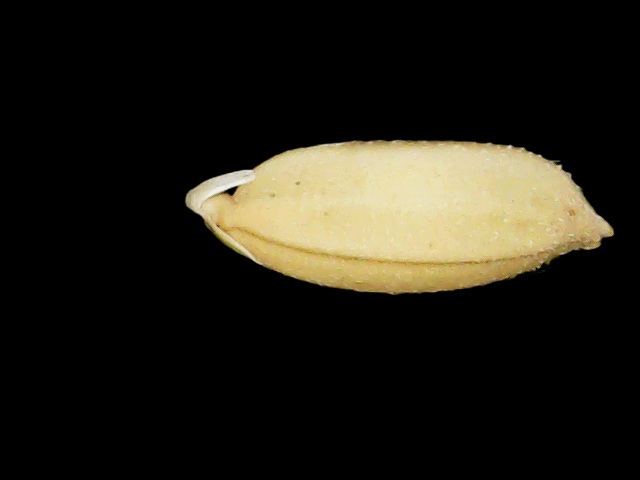
Rice variety: Binadhan10